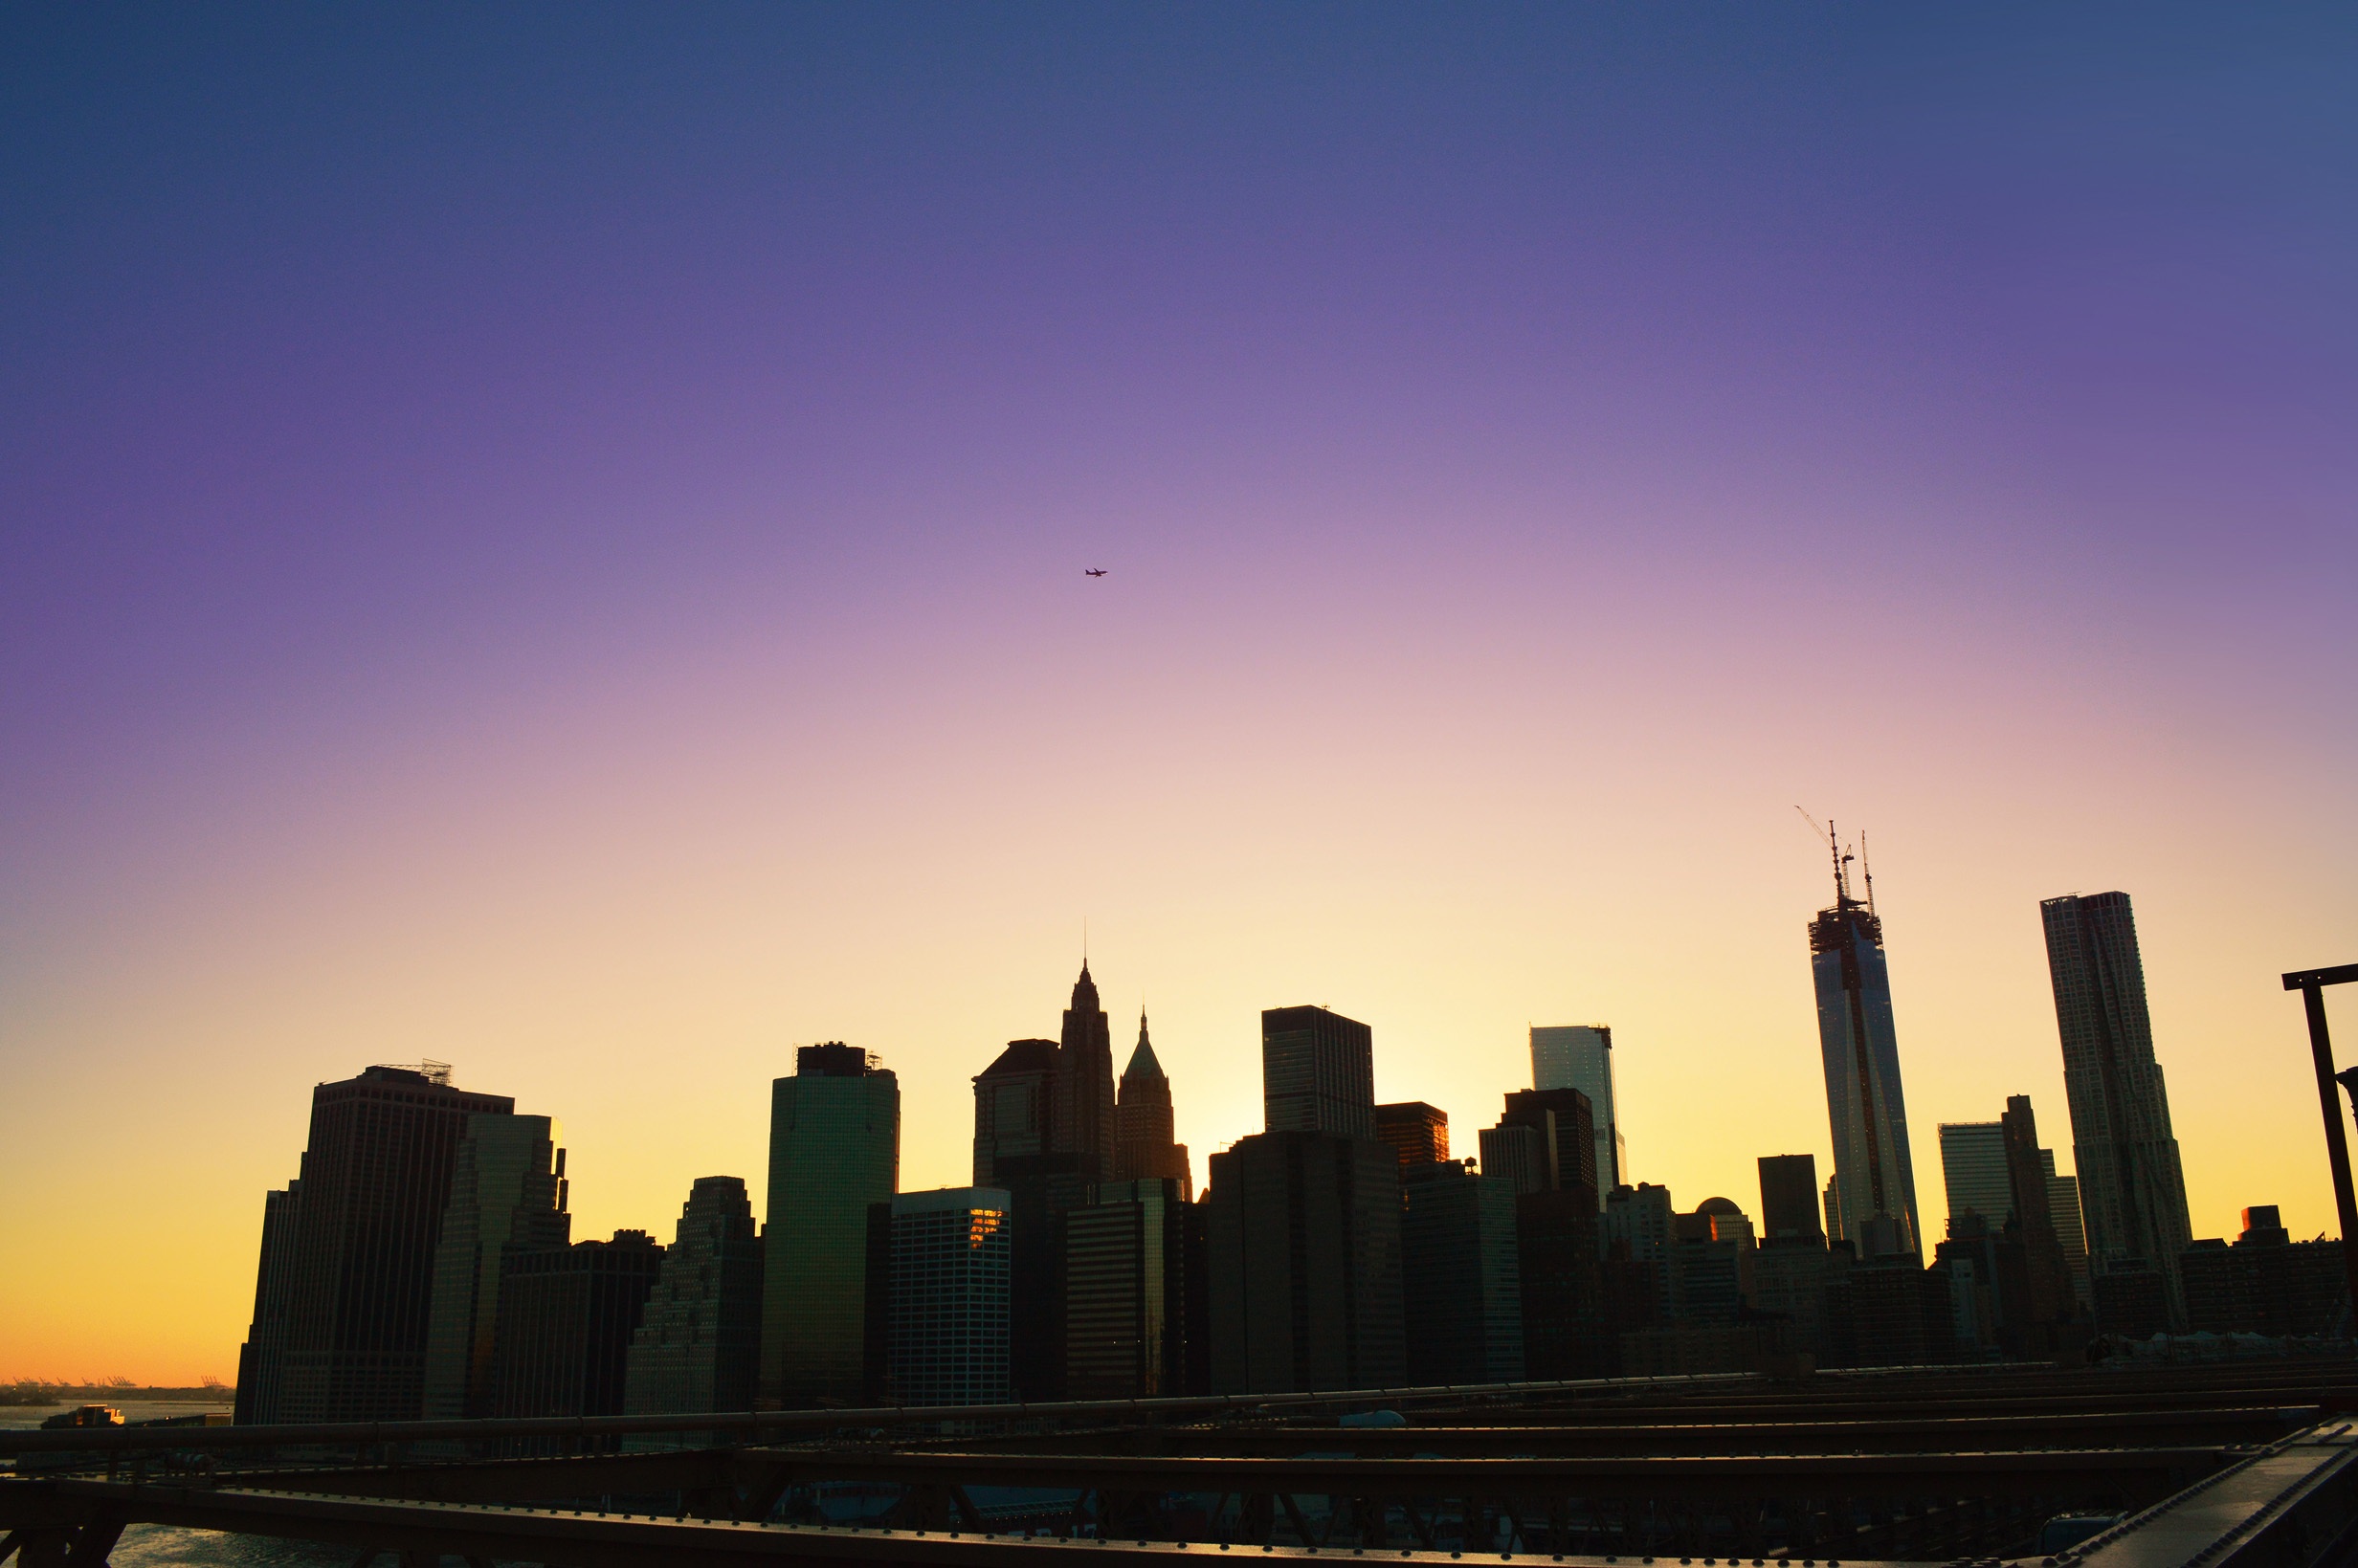
horizon, sky, sunrise, sunset, skyline, night, morning, dawn, city, skyscraper, new york, cityscape, downtown, plane, dusk, evening, metropolis, horizon line, geographical feature, human settlement, atmosphere of earth, metropolitan area